Zhirnovsk

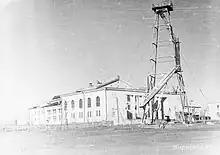
Zhirnovsk central square in old times

It was founded in 1958 by merging the villages of Zhirnoye Selo and Kurakino Selo, each of which had been founded in their own right in the 17th and 18th centuries. The merger was prompted by the discovery of significant oil deposits near these villages in the 1940s and the consequent establishment of a worker's housing estate in 1954.